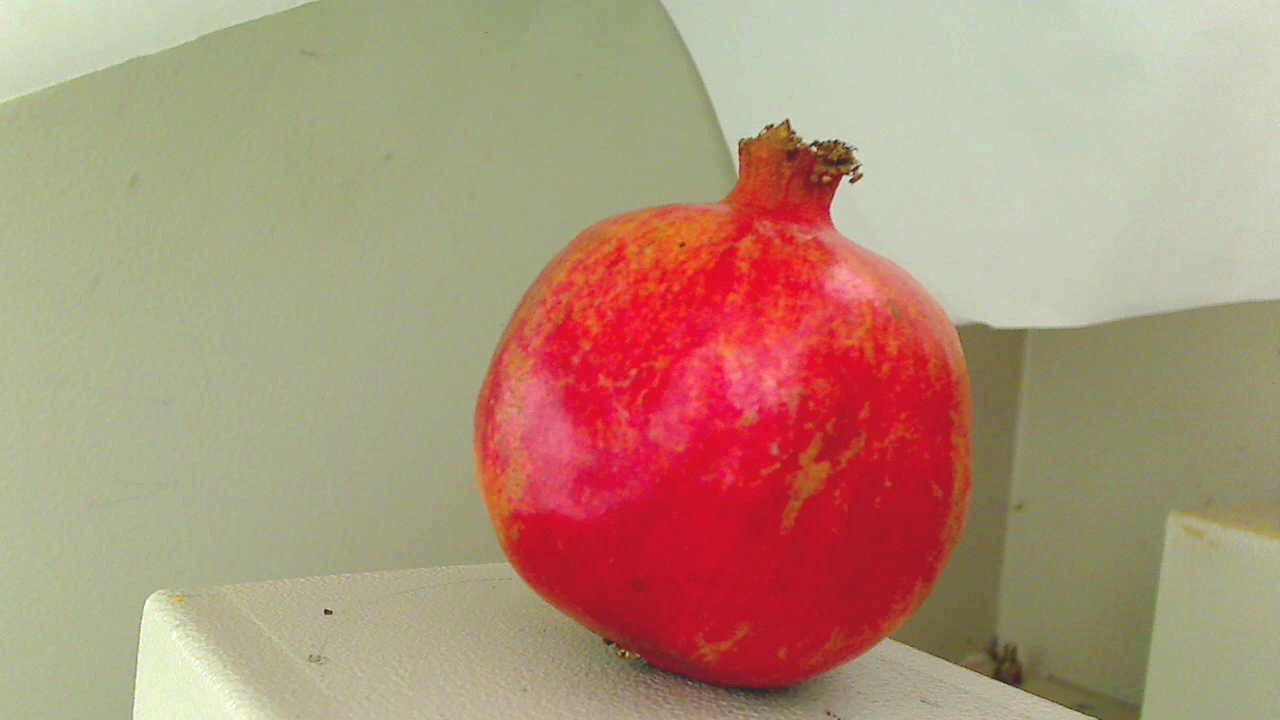
Grade: grade-3
Quality: quality-4